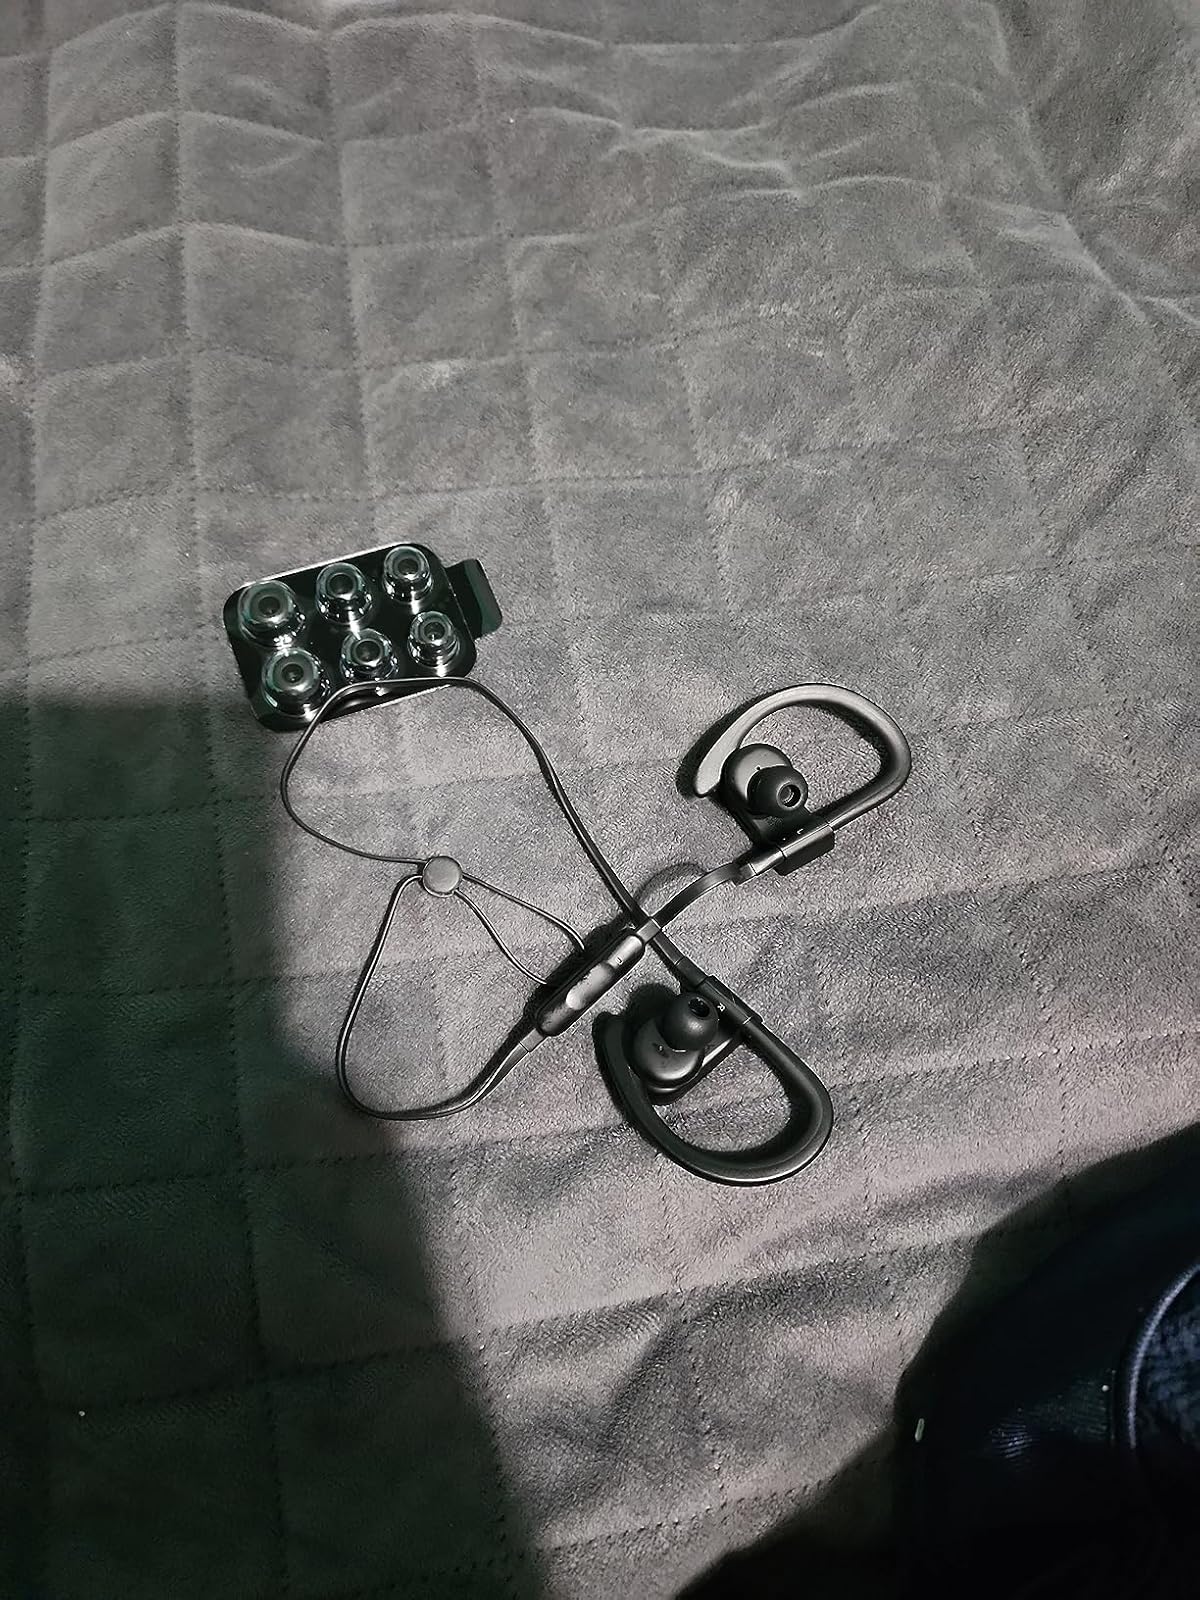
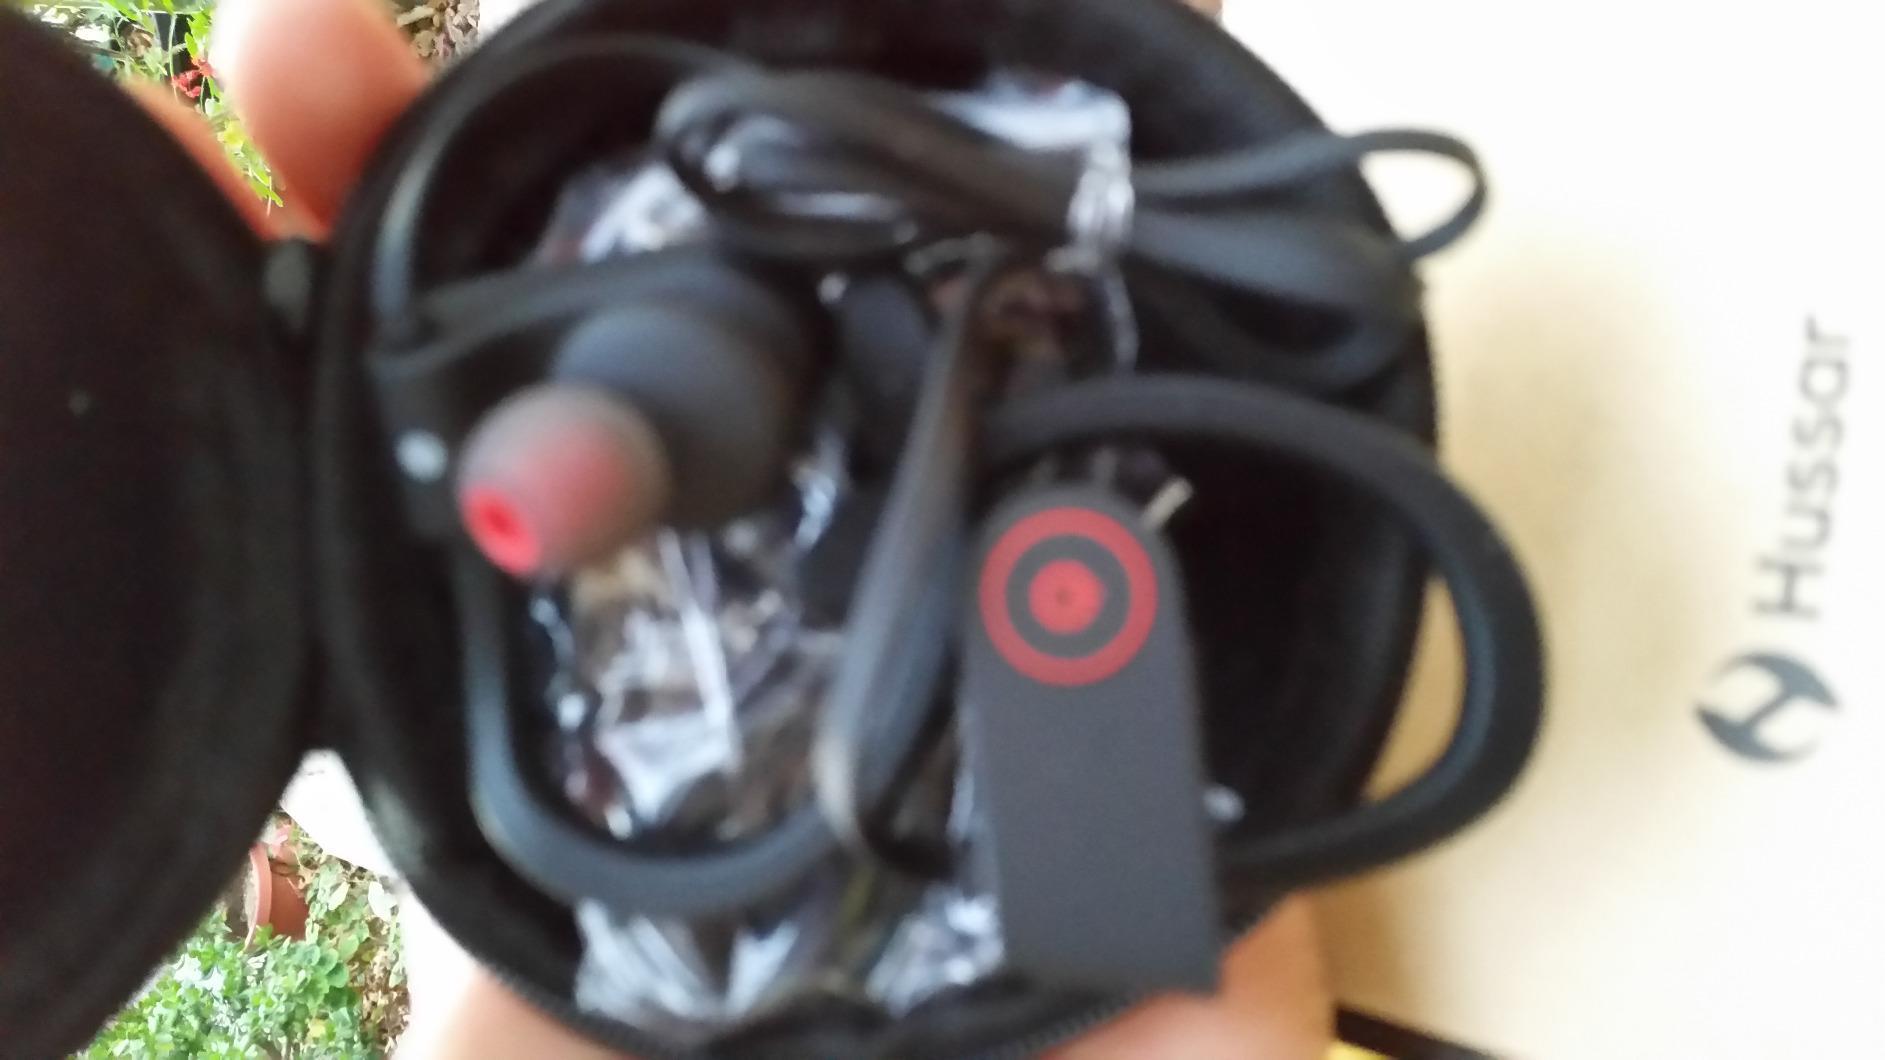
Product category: headphones
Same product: no